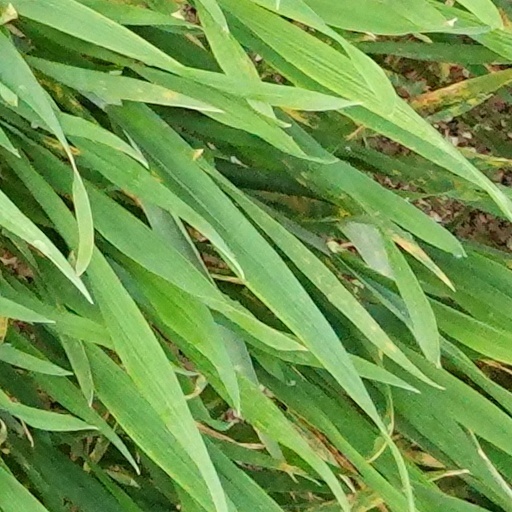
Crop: wheat